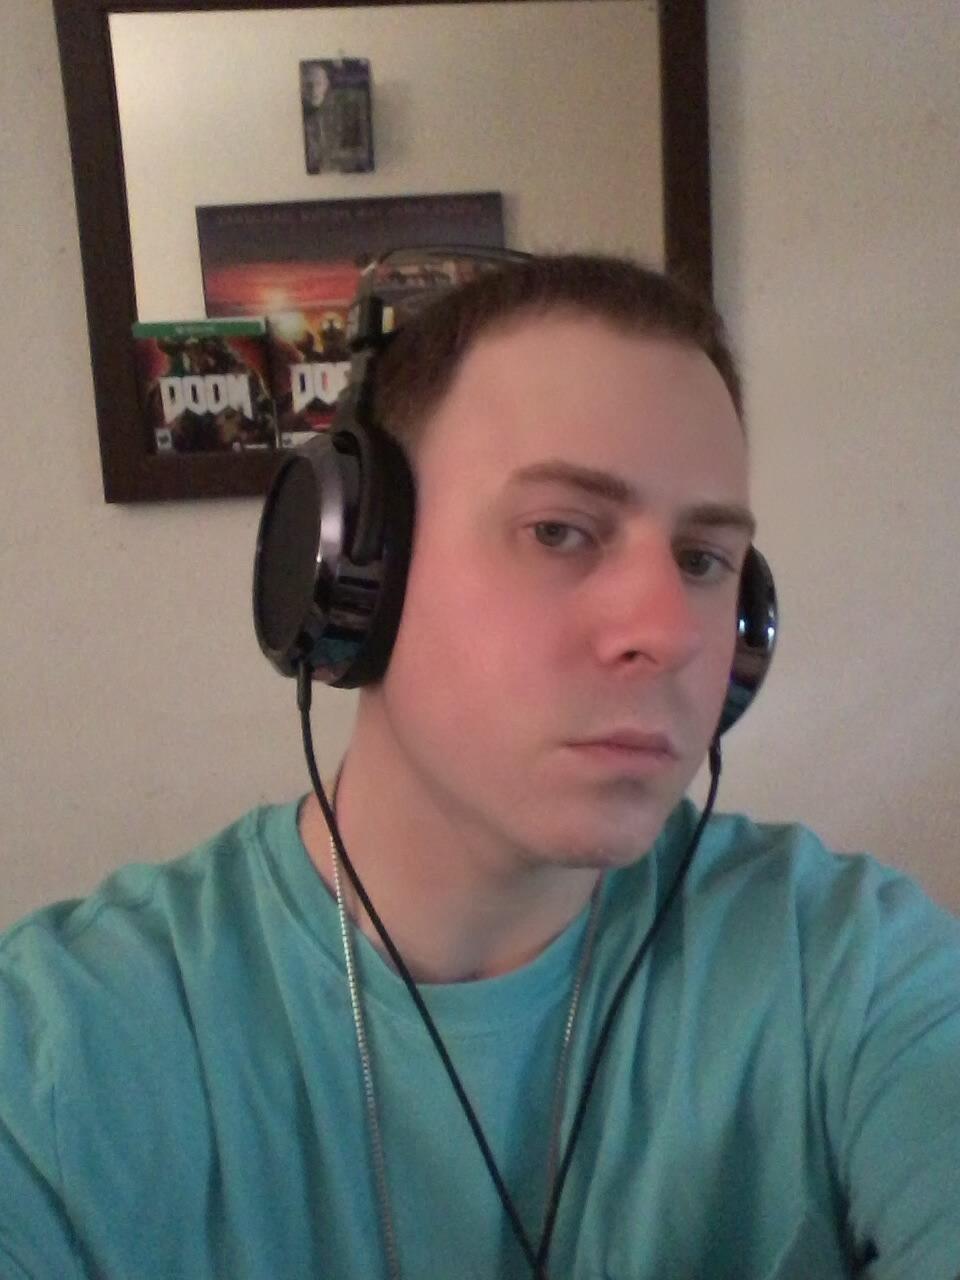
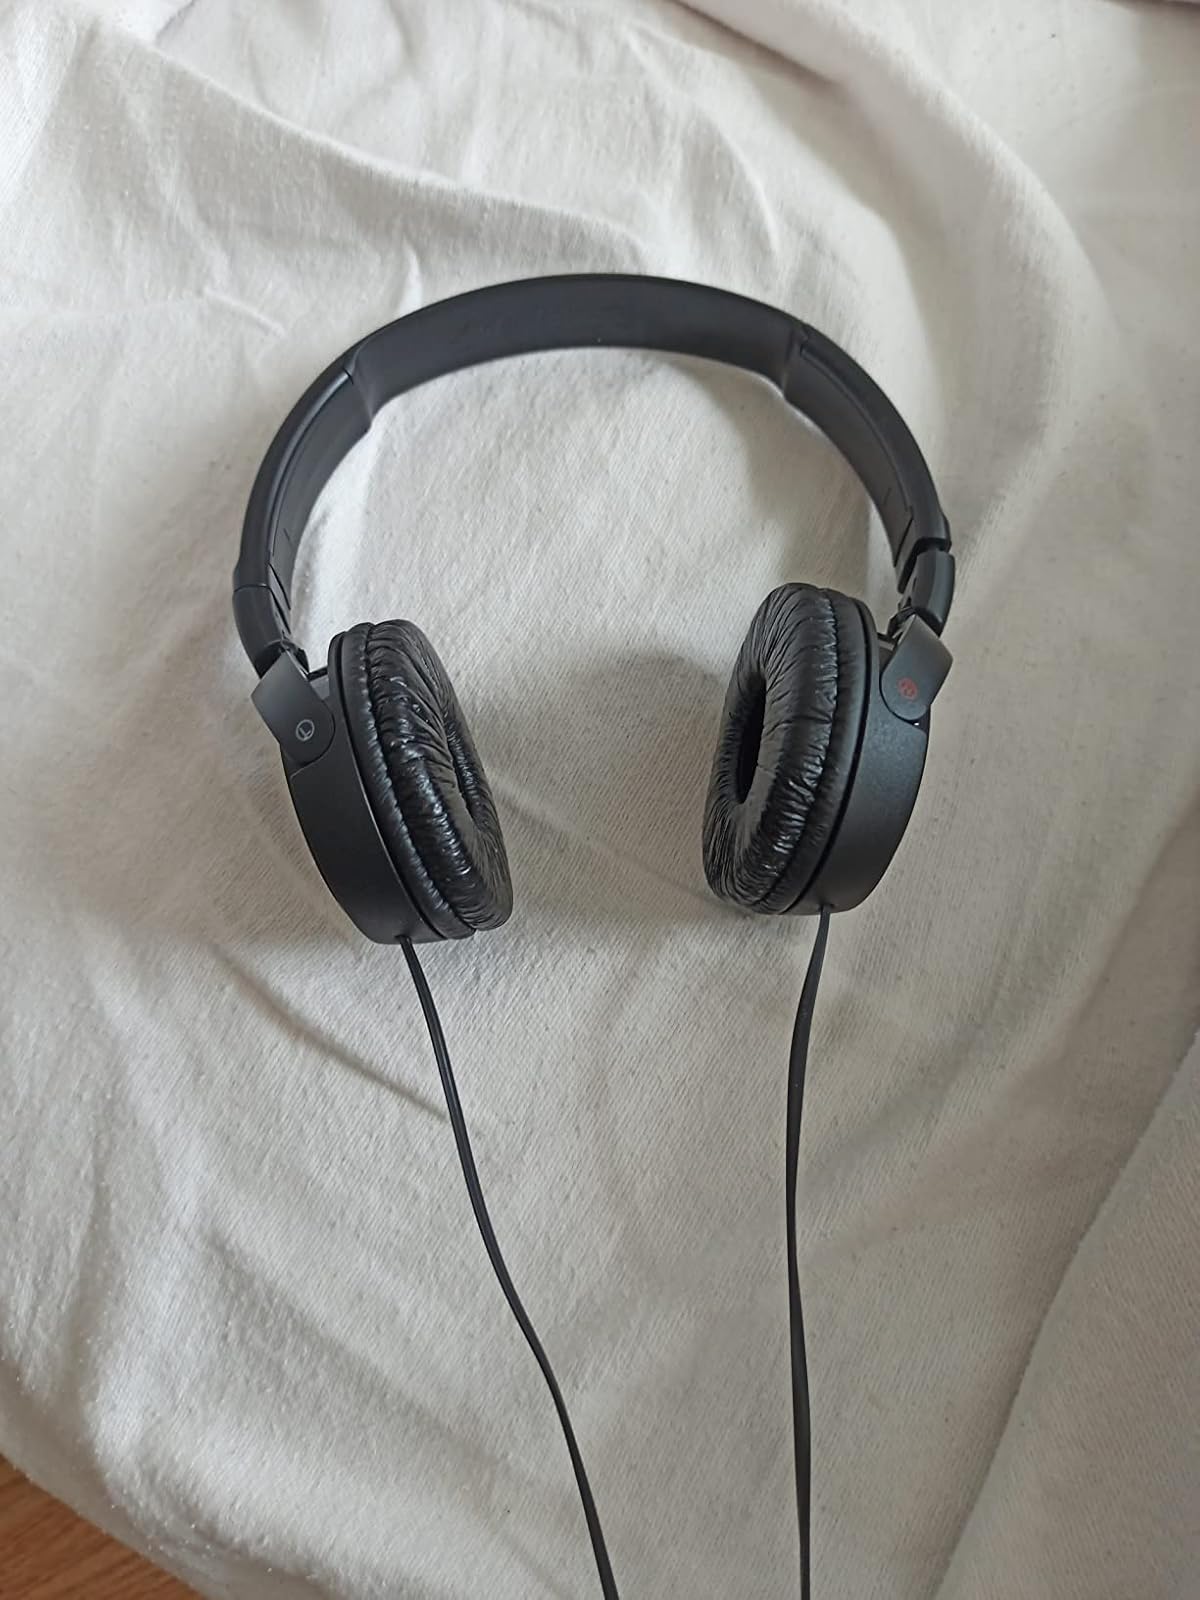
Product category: headphones
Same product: no